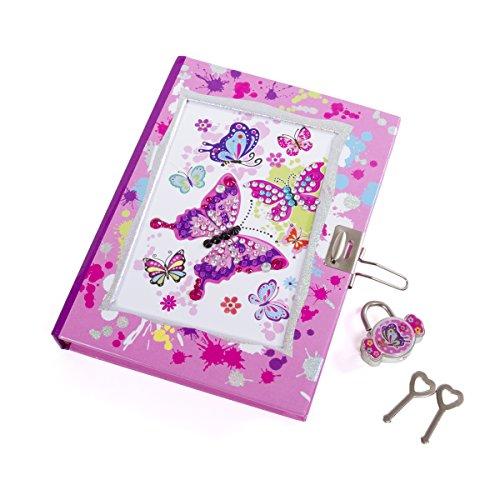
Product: Hot Focus Butterfly Secret Diary with Lock – 7” Journal Notebook with 300 Double Sided Lined Pages, Padlock and Two Keys for Kids
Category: Toys & Games | Learning & Education | Reading & Writing | Diaries, Journals & Notebooks
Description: Every diary comes with 2 keys just in case, but if you ever lose any pieces, we will replace it.
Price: $11.99
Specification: ProductDimensions:7.2x5.4x1.3inches|ItemWeight:12ounces|ShippingWeight:12ounces(Viewshippingratesandpolicies)|DomesticShipping:ItemcanbeshippedwithinU.S.|InternationalShipping:ThisitemcanbeshippedtoselectcountriesoutsideoftheU.S.LearnMore|ASIN:B00ISE1K5Y|Itemmodelnumber:251PA|Manufacturerrecommendedage:5-15years